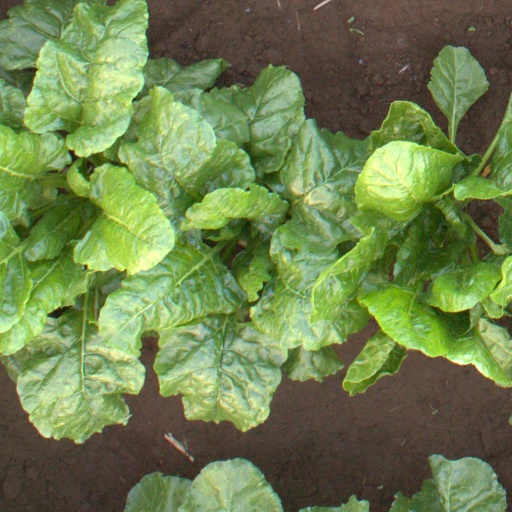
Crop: sugar beet